Greece men's national ice hockey team

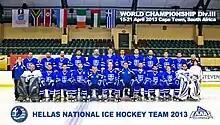
2013 Greece National Team

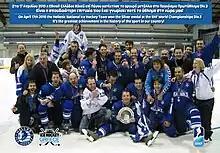
National Team: 2010 IIHF Silver Medal

The Greece national ice hockey team competed in the 2010 IIHF World Championship Division III which was held in Luxembourg from April 14-17. The team was successful in winning the silver medal; gold went to Ireland and the host country Luxembourg won bronze